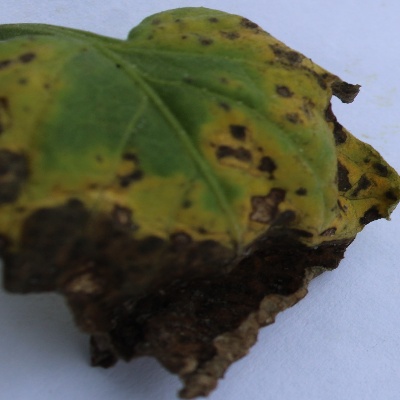
Crop: Tomato
Condition: leaf blight